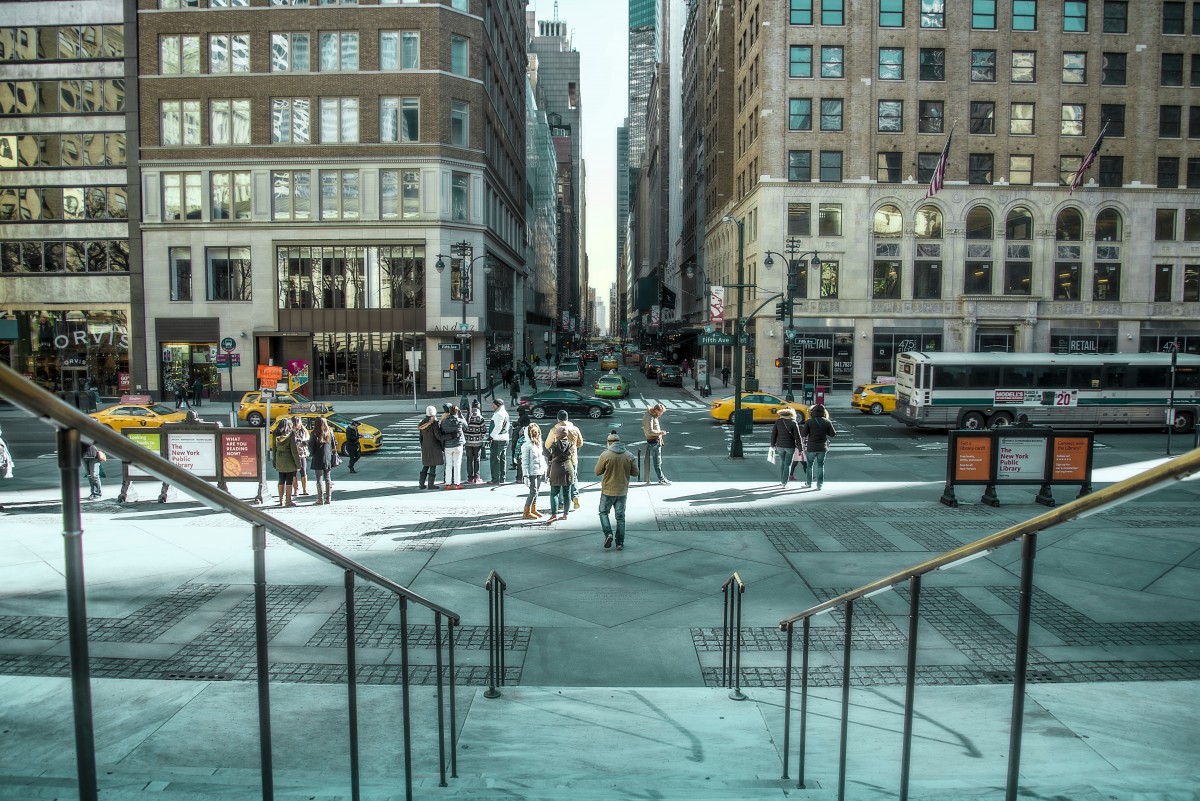
Tags: snow, winter, street, sidewalk, rail, city, skyscraper, cityscape, downtown, metro, plaza, town square, urban area